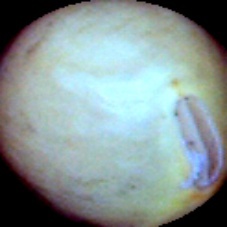
Label: Intact